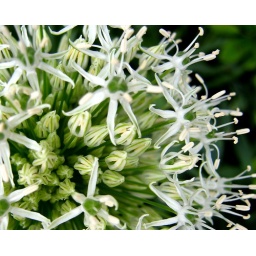
an allium is so many little flowers in one big puff ball of fun